Vehicle registration plates of Hungary

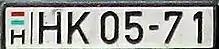
Military plate

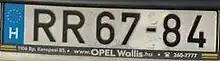
Customs plate

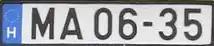
Ambulance plate

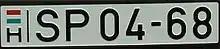
Motorsport vehicles plate

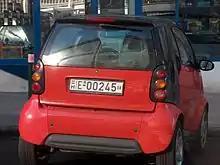
E plate on a Smart Fortwo (issued in 2008)

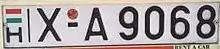
Rent-a-car plate (no longer in use)

The common format for special plates is mostly two letters followed by two numbers and two numbers, separated with a hyphen.